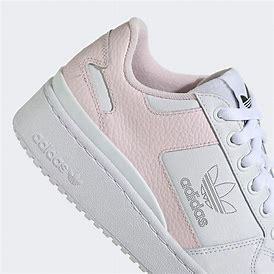
Brand: Adidas
Model: Forum Bold